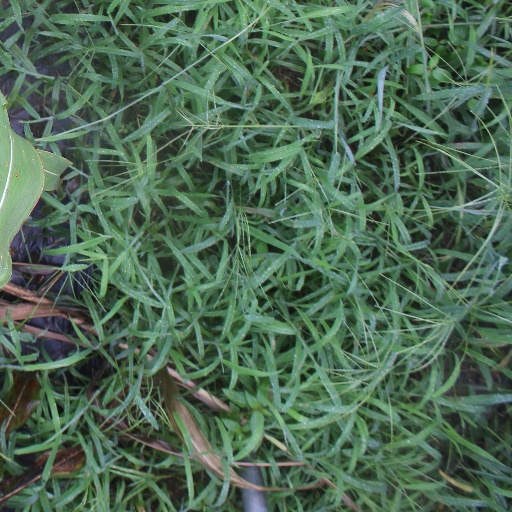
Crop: sorghum